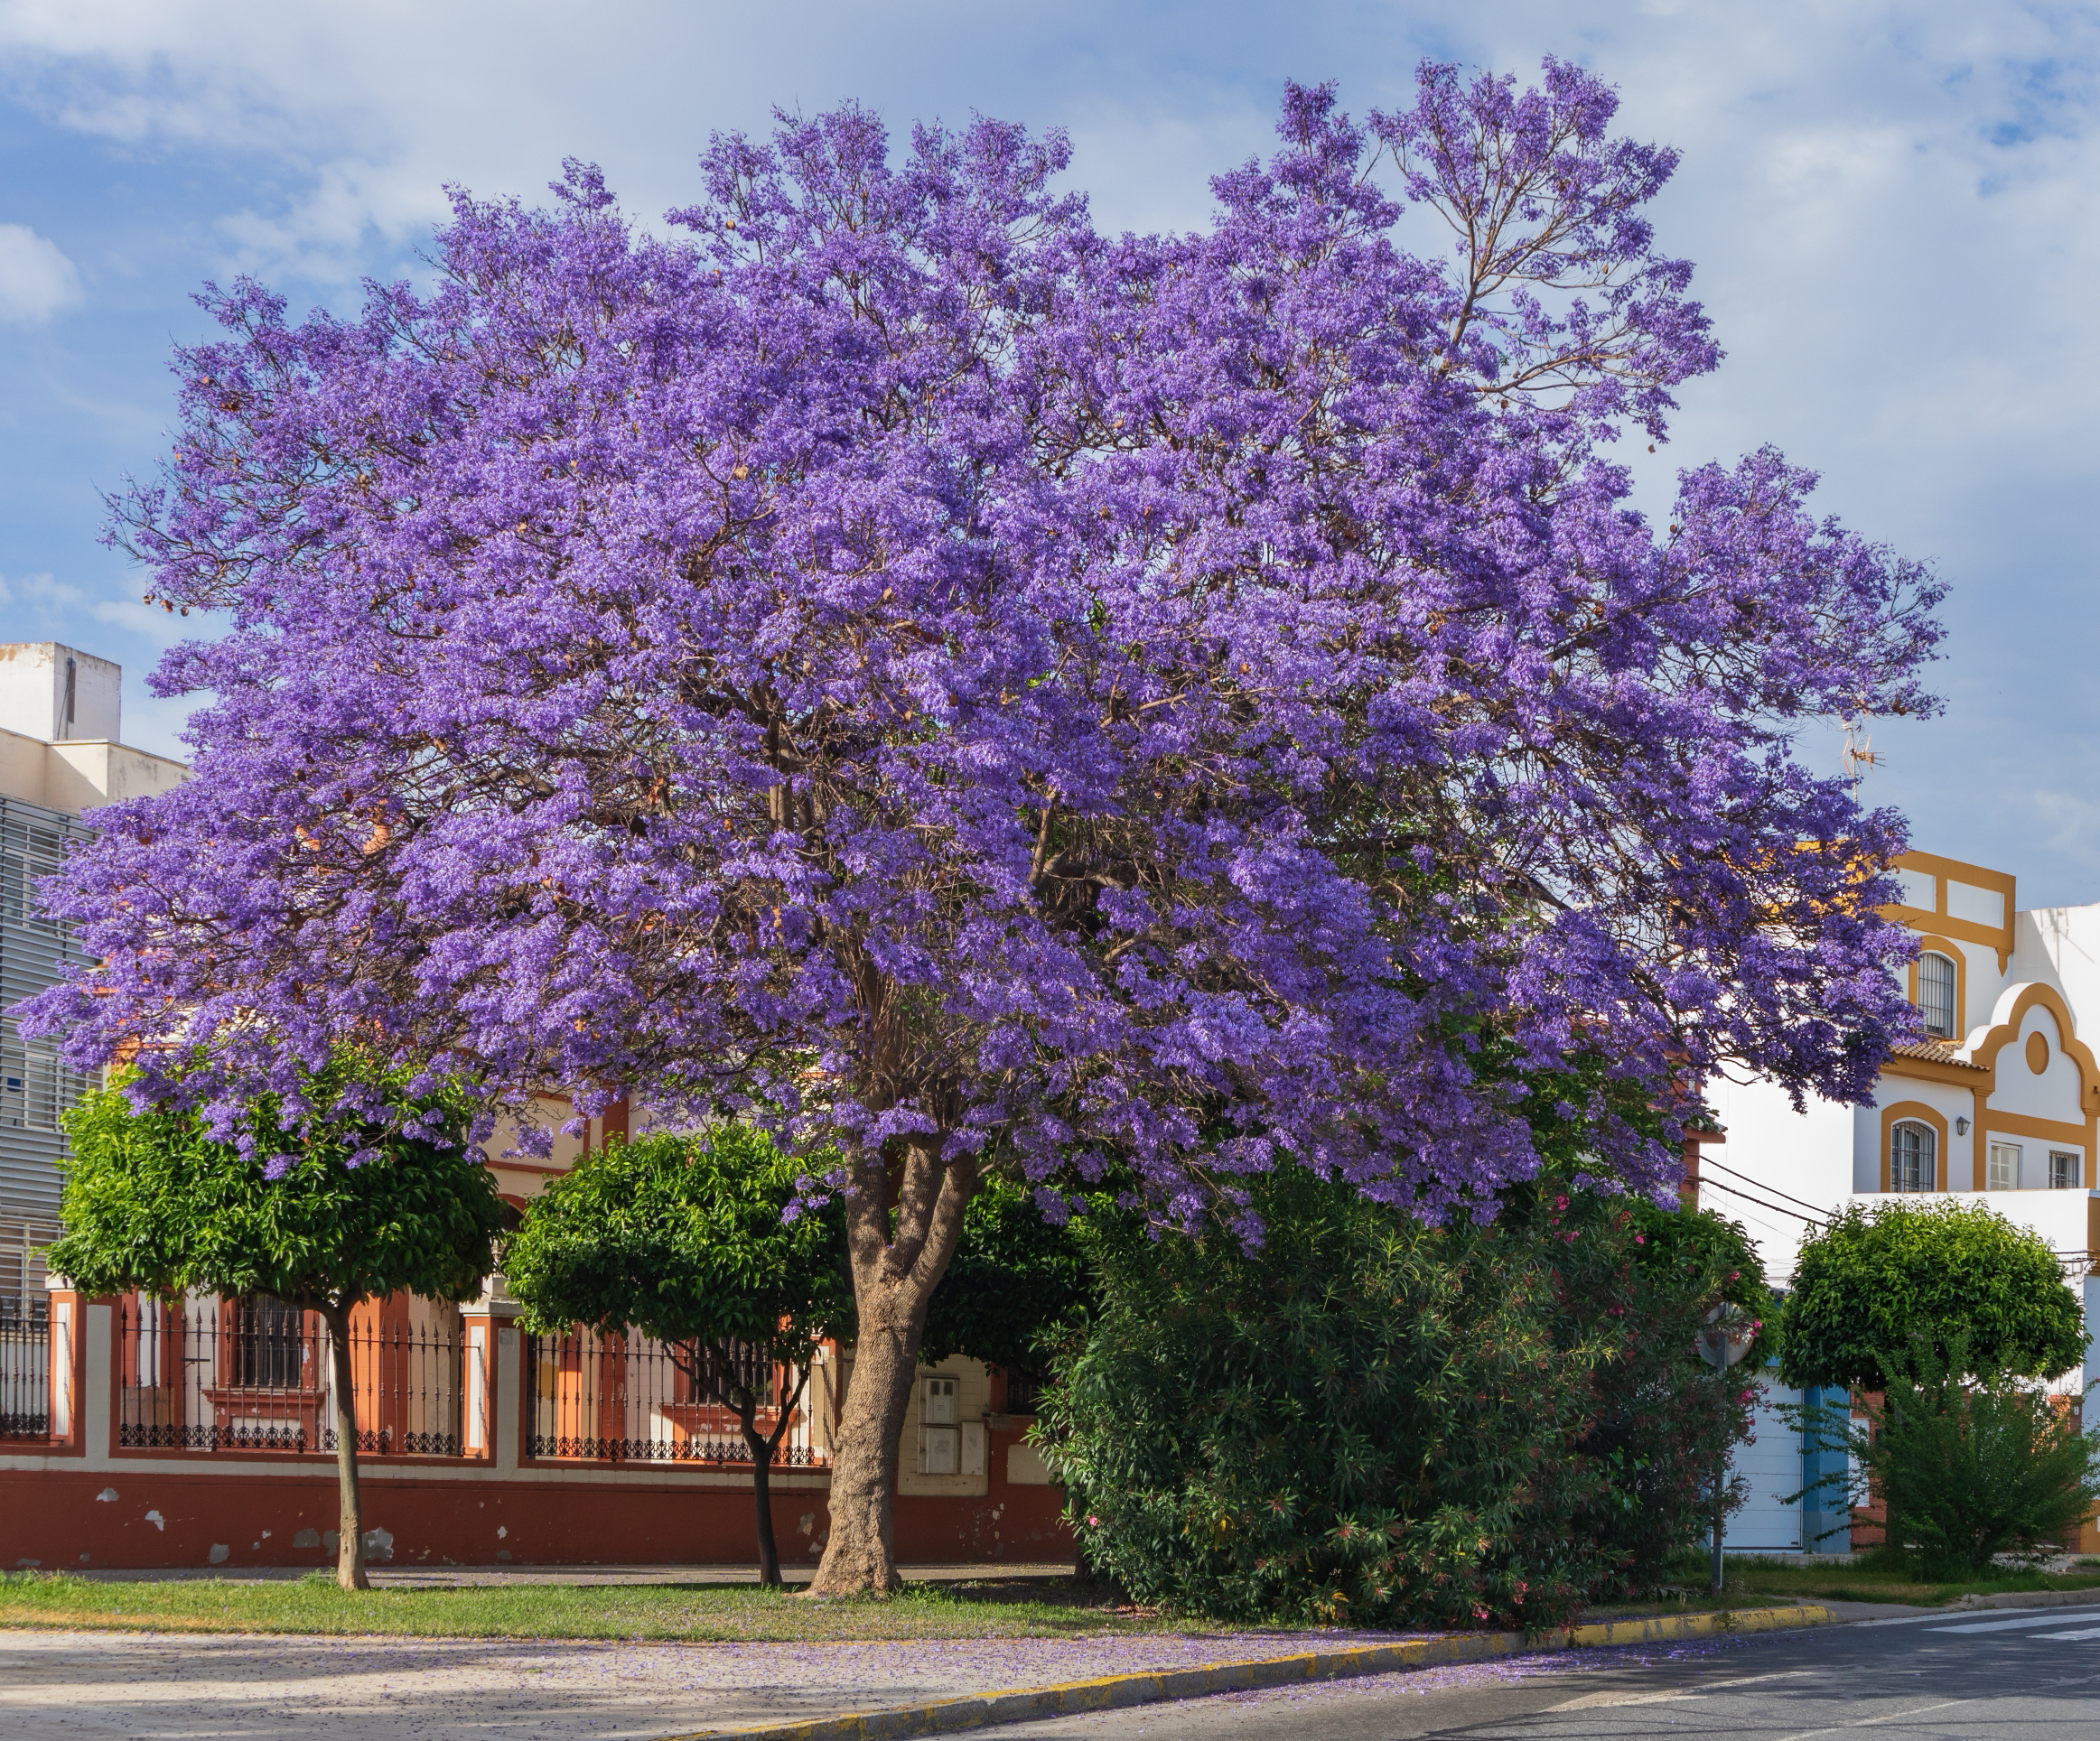
jacaranda, sky, plant, cloud, building, flower, street light, purple, house, branch, window, tree, road surface, public space, shrub, facade, real estate, road, city, urban design, blossom, flowering plant, sidewalk, suburb, street, magenta, garden, annual plant, petal, buddleia, mixed use, leisure